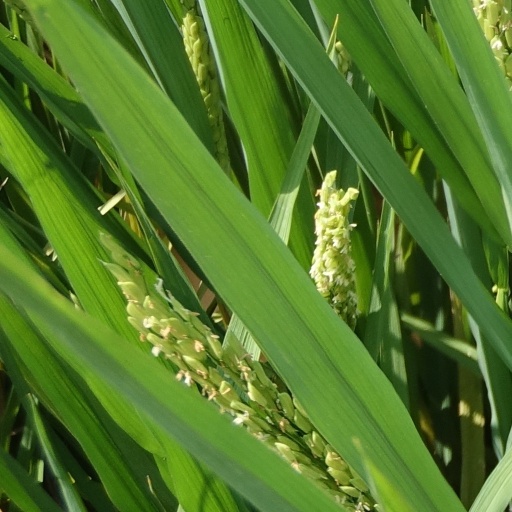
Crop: rice